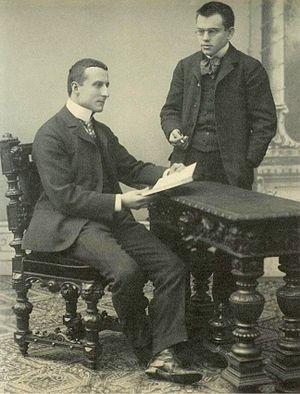
Lipót Fejér, prononcé : [ˈfɛjeːr], né le 9 février 1880 à Pécs et mort le 15 octobre 1959 à Budapest, est un mathématicien hongrois. Il a publié un théorème de convergence remarquable pour les séries de Fourier.